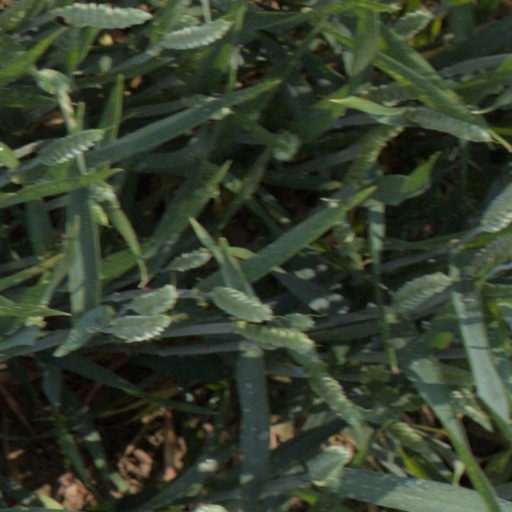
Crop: wheat